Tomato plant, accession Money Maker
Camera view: tilt-top (135 deg); turntable rotation: 30 degrees
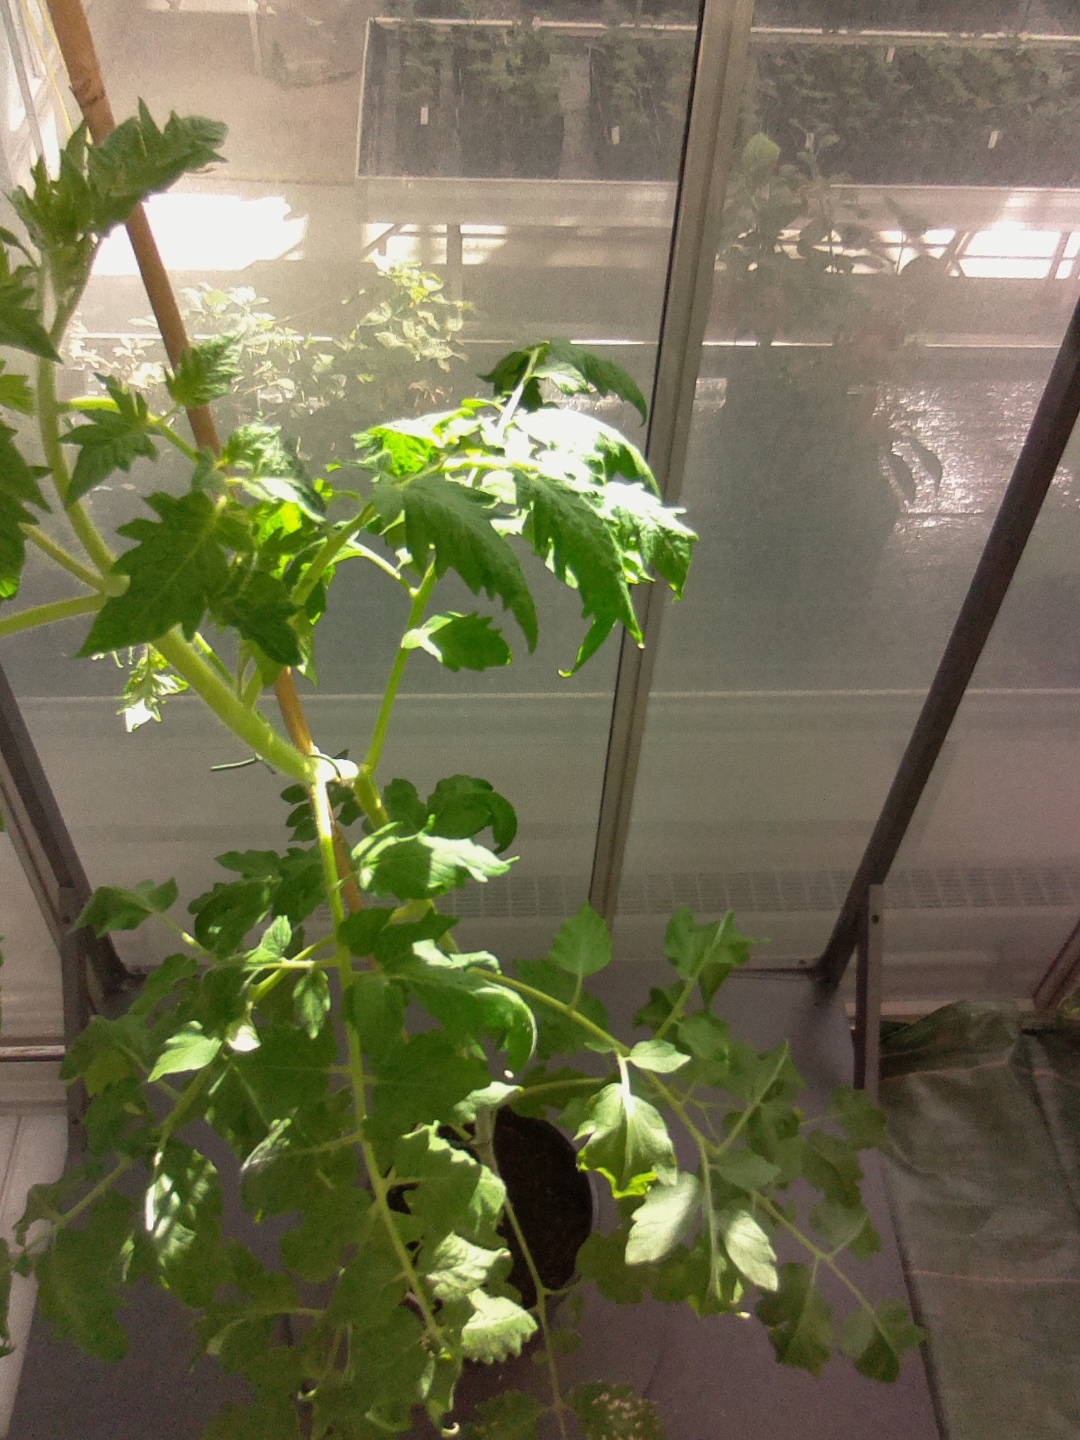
BBCH growth stage 62: 20%-30% of flowers open